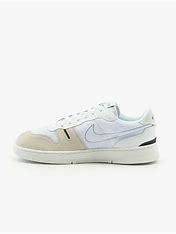
Brand: Nike
Model: Squash Type